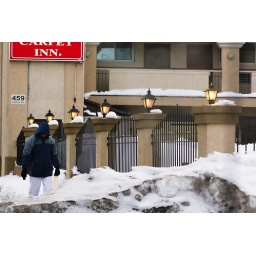
New York is still buried under the dirty white stuff. Makes getting places tough.